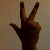
The image shows a hand gesture representing the number 3 in Indian Sign Language.